Angel Zdravchev

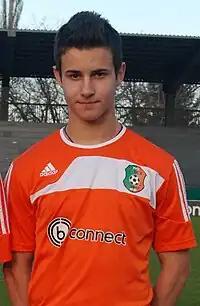
Zdravchev with Litex Lovech

Angel Zdravchev (born 10 July 1994) is a Bulgarian footballer who plays as a midfielder for Sayana Haskovo.